Osijek-Baranja County

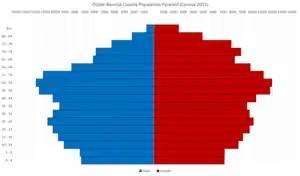
Population pyramid of Osijek-Baranja county per the 2011 Census

The "Stifolder" or "Stiffoller Shvove" are a Roman Catholic subgroup of the so-called Danube Swabians. Their ancestors arrived ca. 1717 - 1804 from the Hochstift Fulda and surroundings (Roman Catholic Diocese of Fulda), and settled in the Baranja area, such as in Jagodnjak, etc. They retained their own German dialect and culture, until the end of WW2. After WW2, the majority of Danube Swabians were expelled to Allied-occupied Germany and Allied-occupied Austria as a consequence of the Potsdam Agreement.